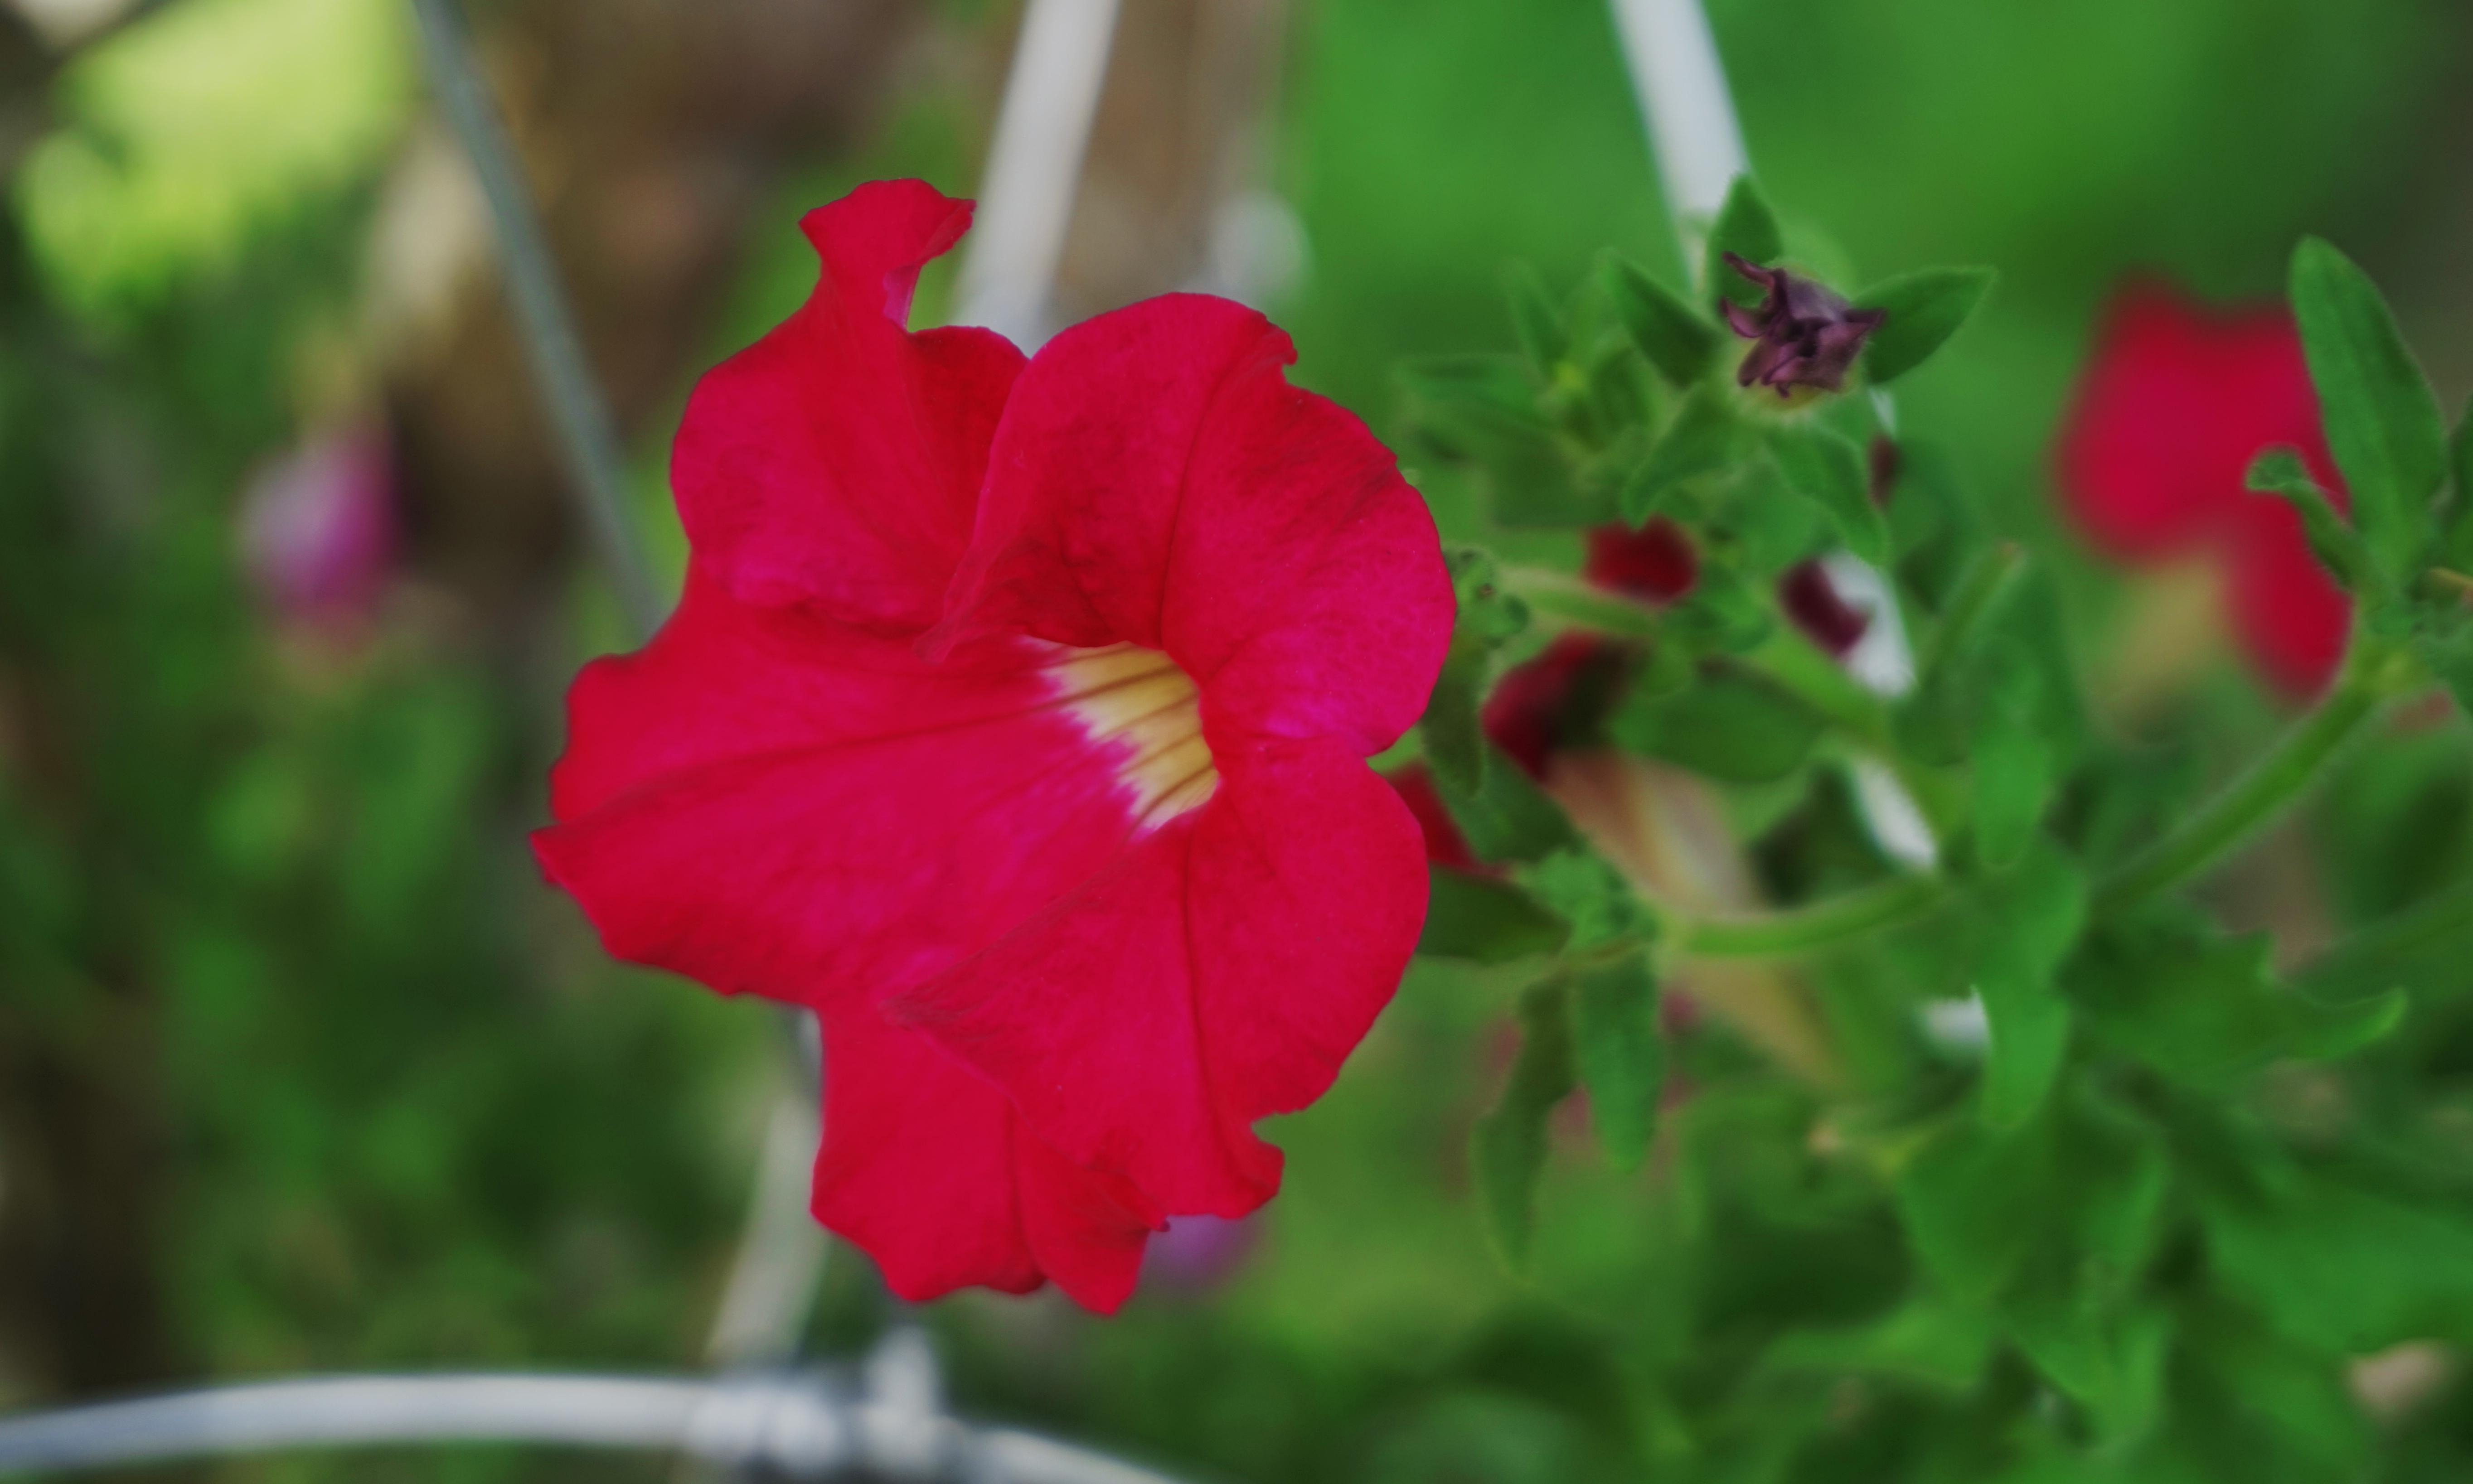
nature, flowers, flower, plant, flora, pink, flowering plant, wildflower, petal, four o clock flower, annual plant, four o clock family, plant stem, four o clocks, pink family